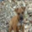
Label: dog